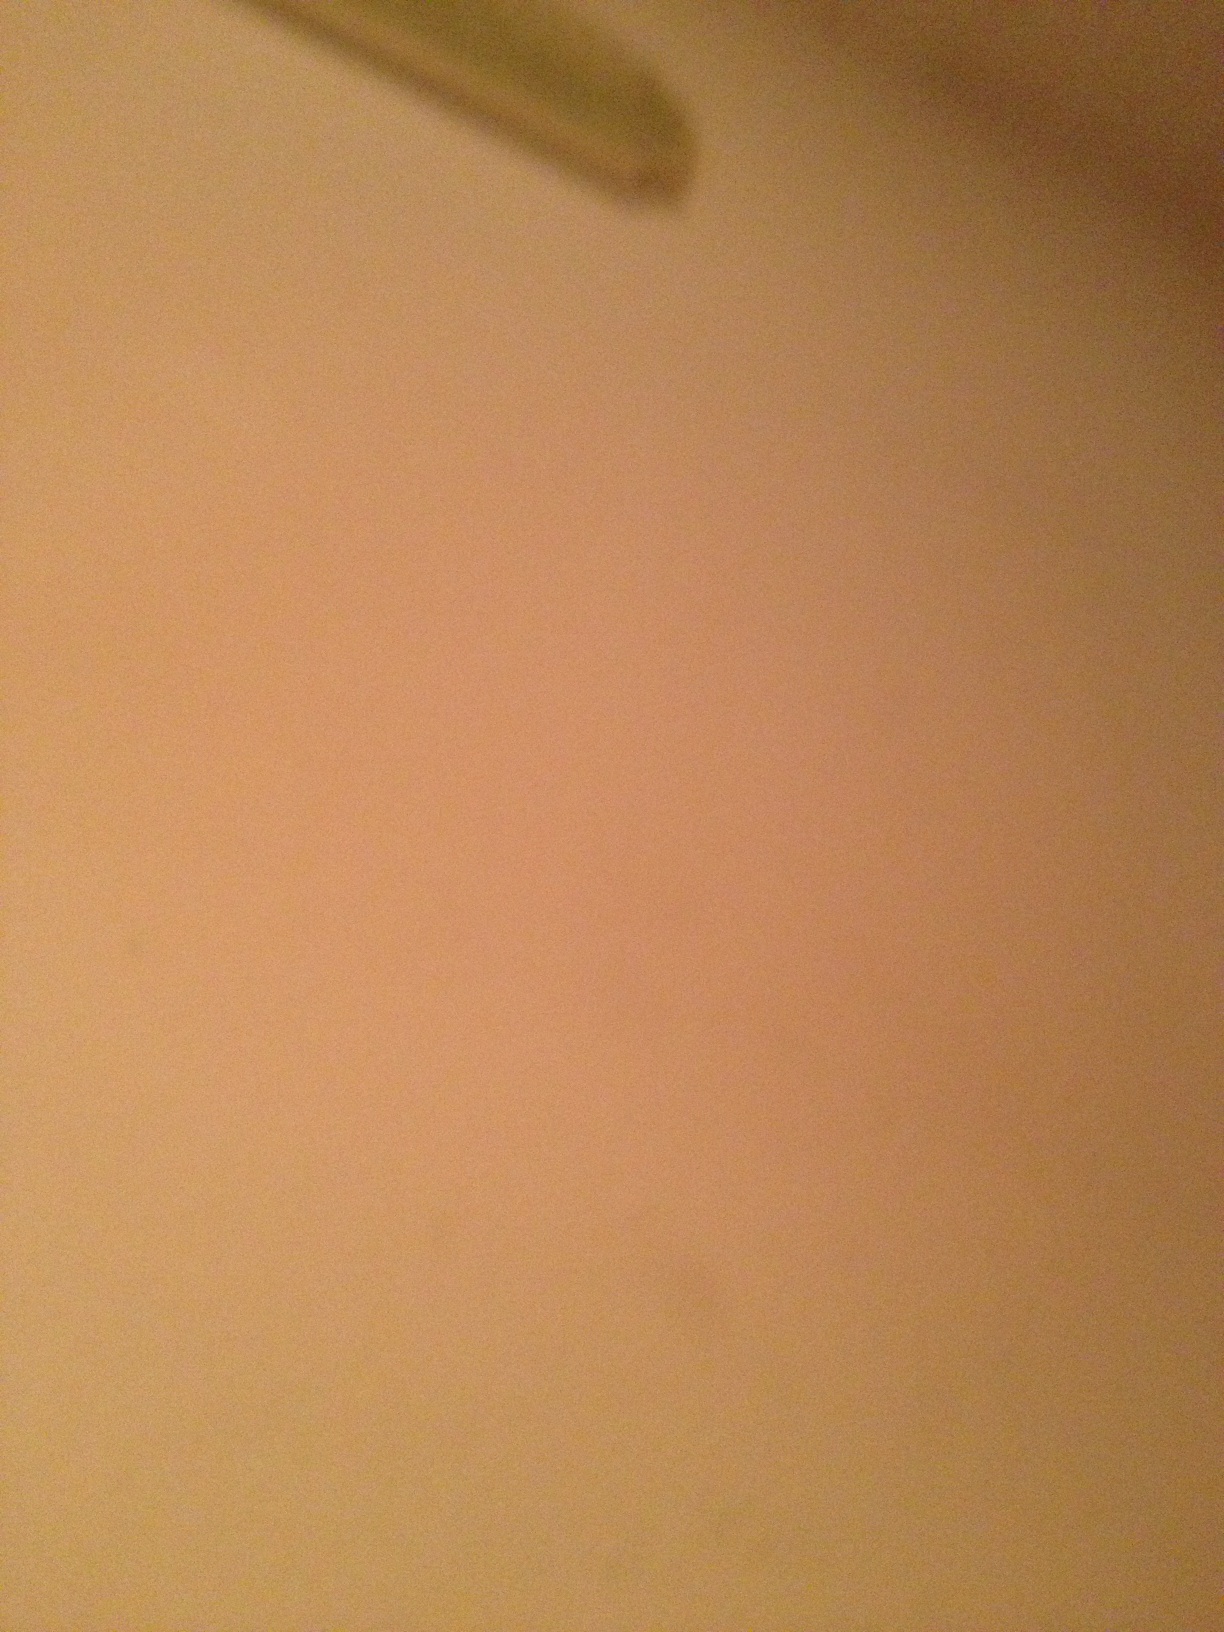Question: What is in this bag?
Answer: unanswerable